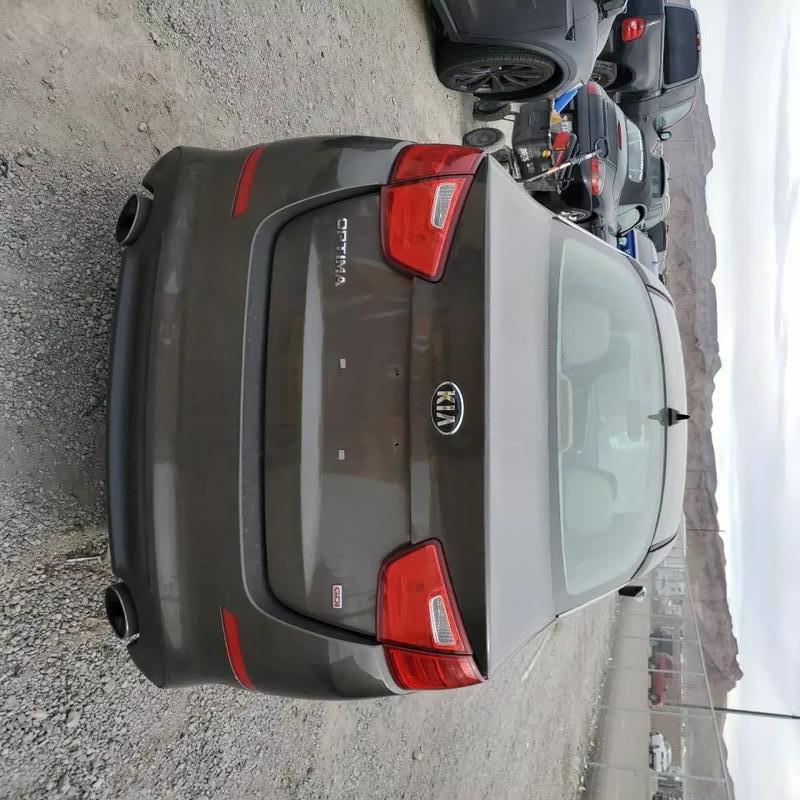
Aucun dommage détecté.
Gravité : aucun